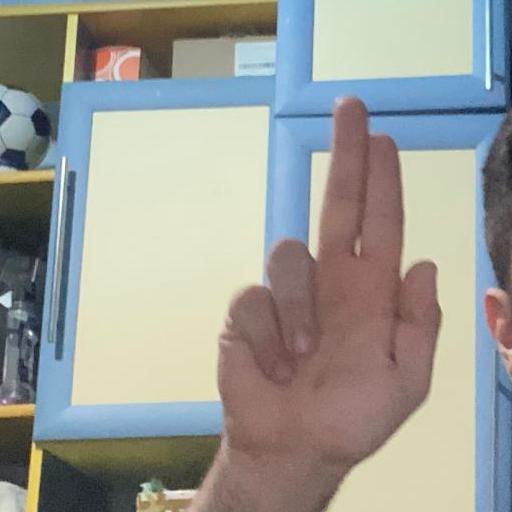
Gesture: two_up